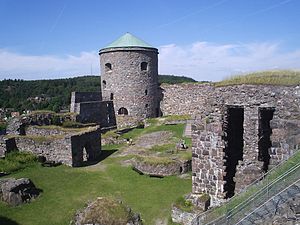
Nordre älv
Et kig ned i borggården på Bohus fästning. Den har været fredet siden 1818.
Nordre älv er en 16 km lang svensk elv, der udspringer af Göta älv ved byen Kungälv, hvorfra den løber nord om øen Hisingen for via Nordre älvsfjorden at løbe ud i Kattegat. I Nordre älv finder man øerne Sävtuvan ved elvens begyndelse og derefter Fästningsholmen, Ragnhildsholmen, Tjuvholmen og Munkholmen. På nordsiden af elven ligger byerne Kungälv, Kornhall og Ytterby, og på sydsiden findes Hakered, Björnlanda og Brunstorpsnäs.